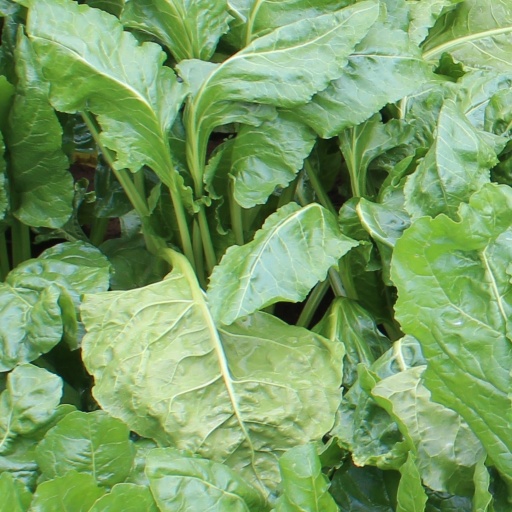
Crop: sugar beet